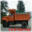
Label: truck